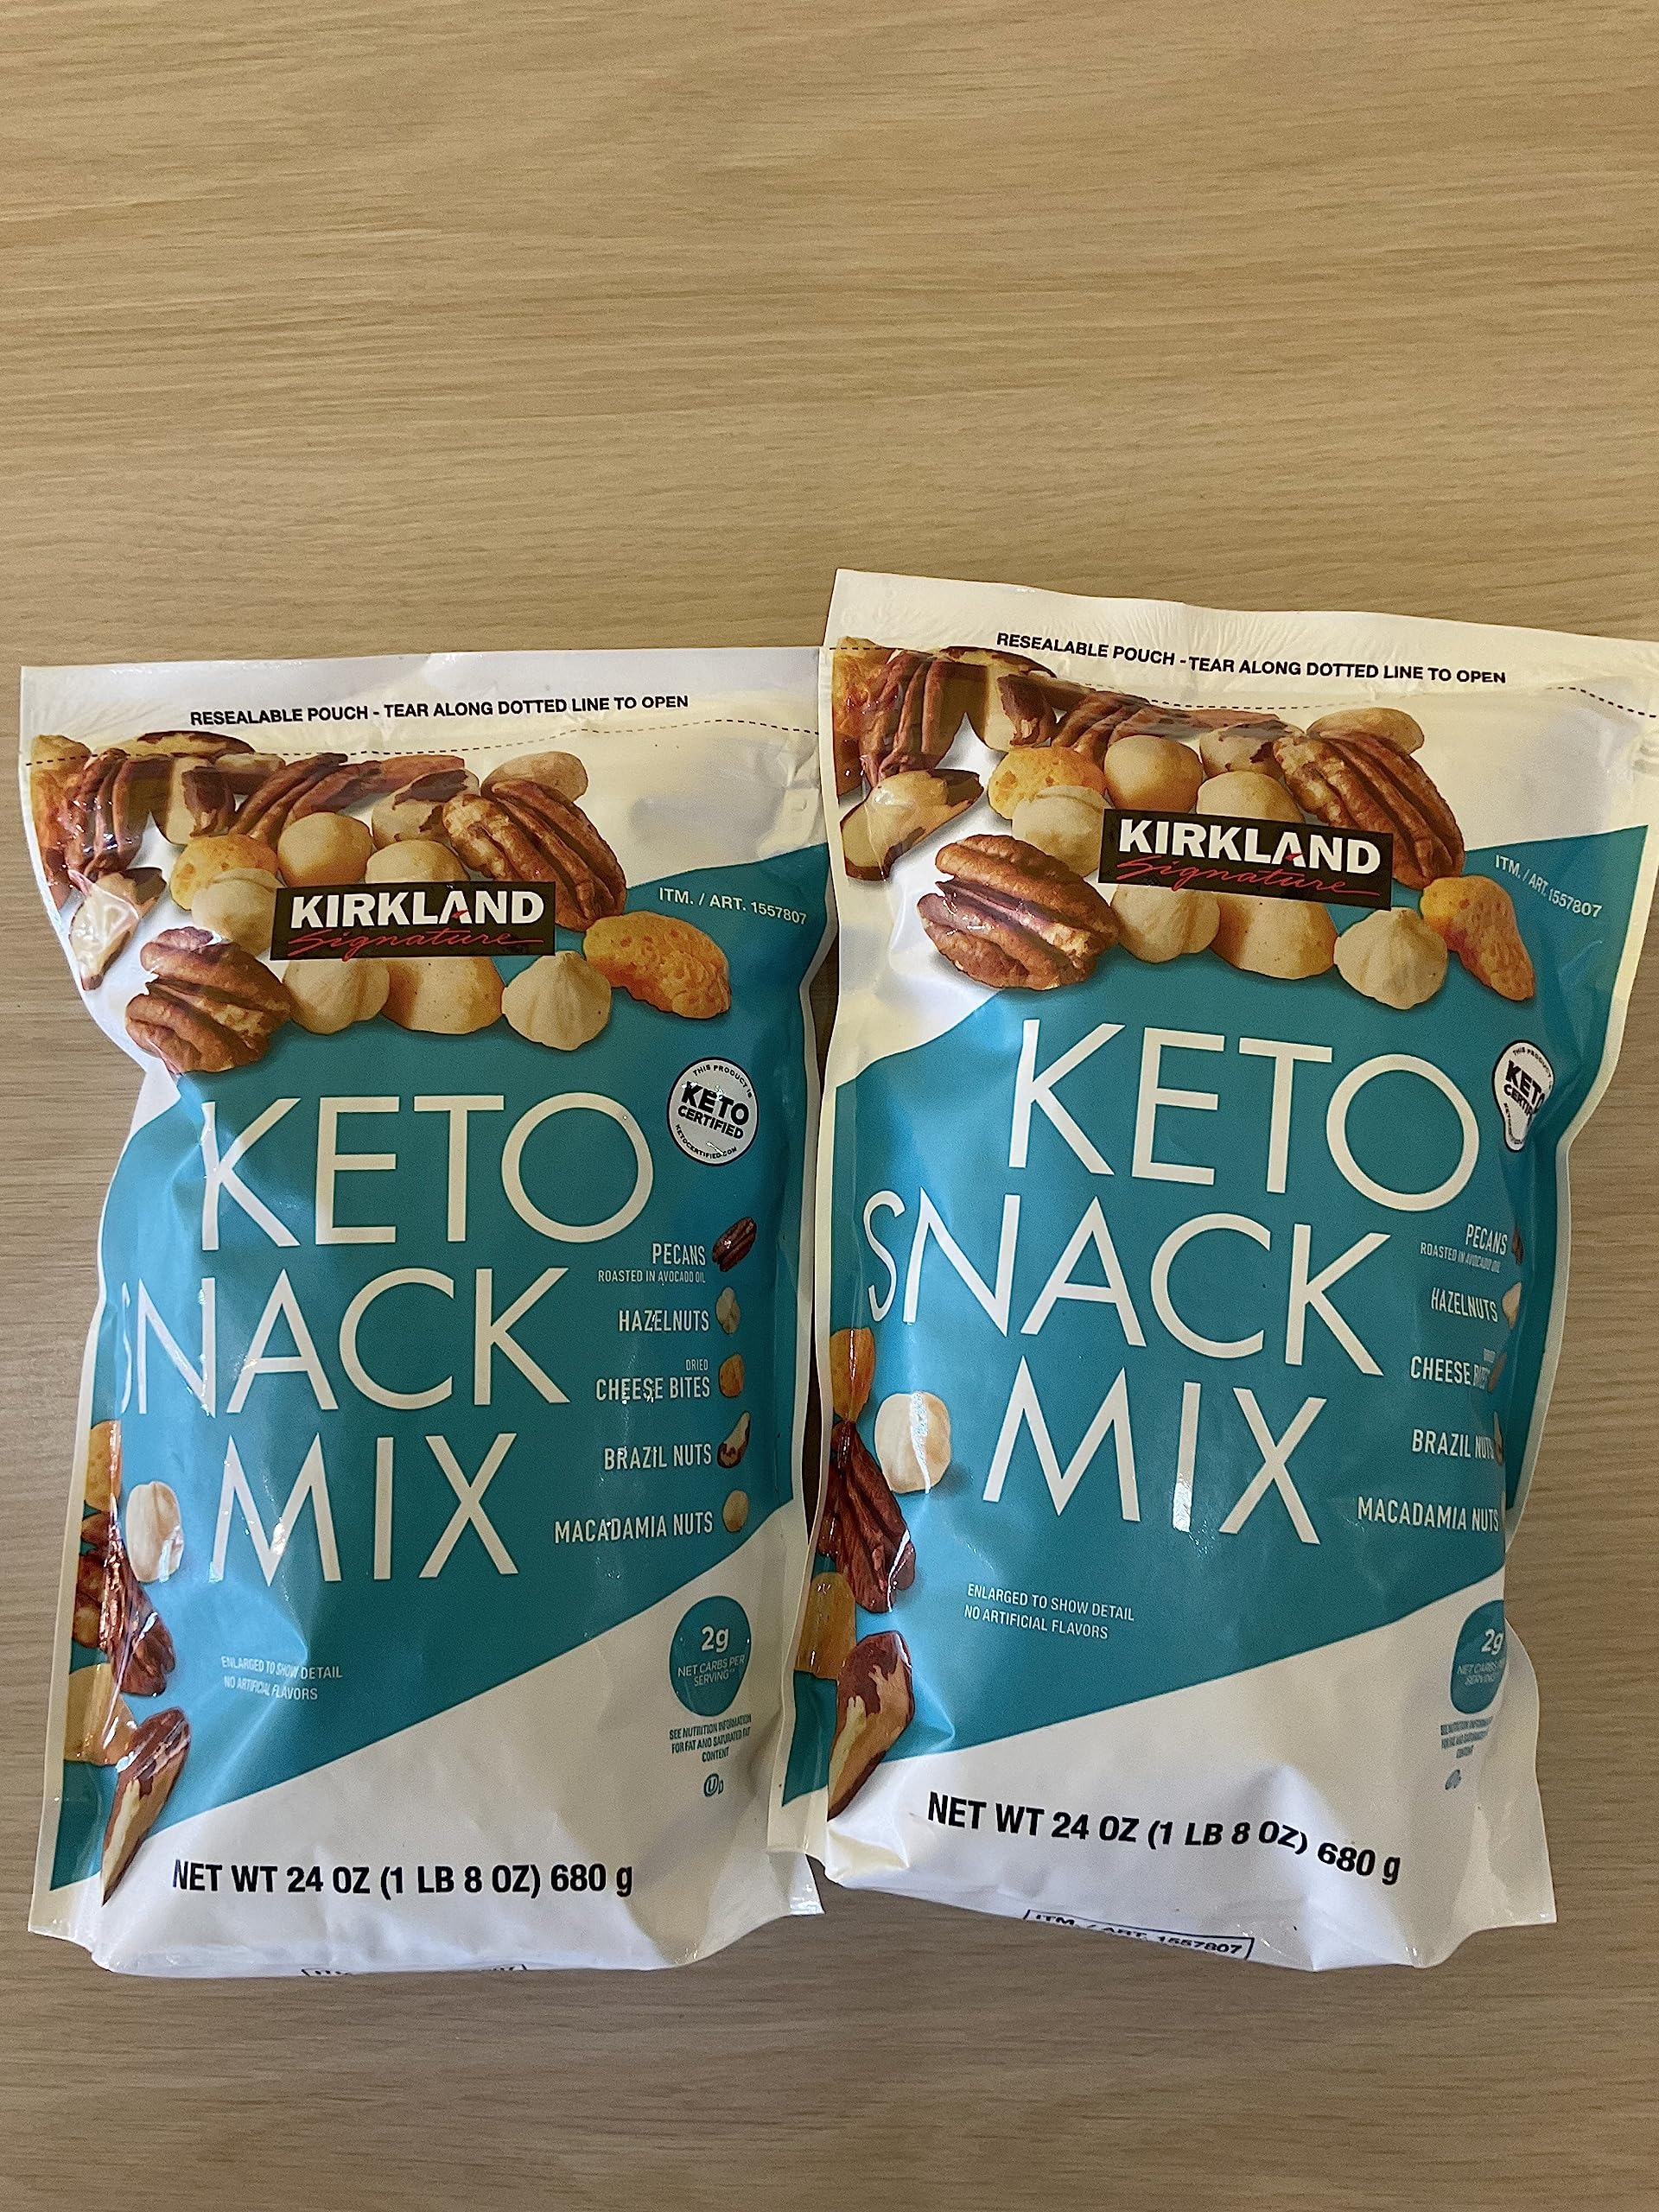
Item Name: Keto snack mix (2 bag )
Bullet Point 1: Keto snack mix
Bullet Point 2: Includes Pecans , Hazelnuts, Cheese bites , Brazil nuts ,Macadamia Nuts
Bullet Point 3: Resealable Pouch
Value: 24.0
Unit: Ounce

Price: 23.5